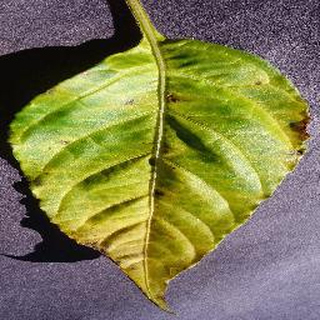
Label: bell_pepper_bacterial_spot